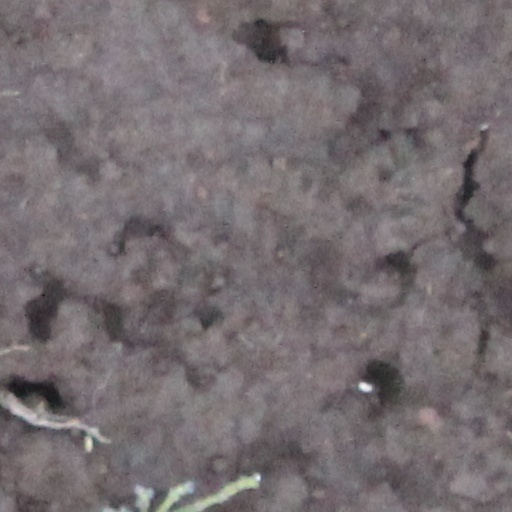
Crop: wheat